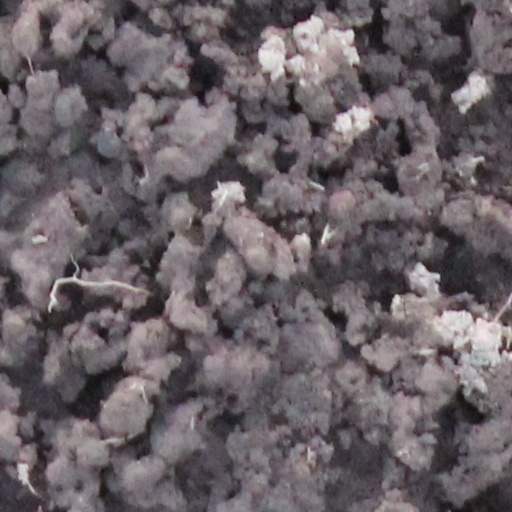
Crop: wheat